M4 Sherman

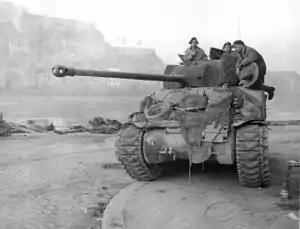
British Firefly in Namur, 1944. This is an M4 composite, showing the late cast hull front with large crew hatches

During the Korean War, the M4A3E8 "Easy Eight" was the main tank force of the U.S. military until the signing of the armistice agreement.